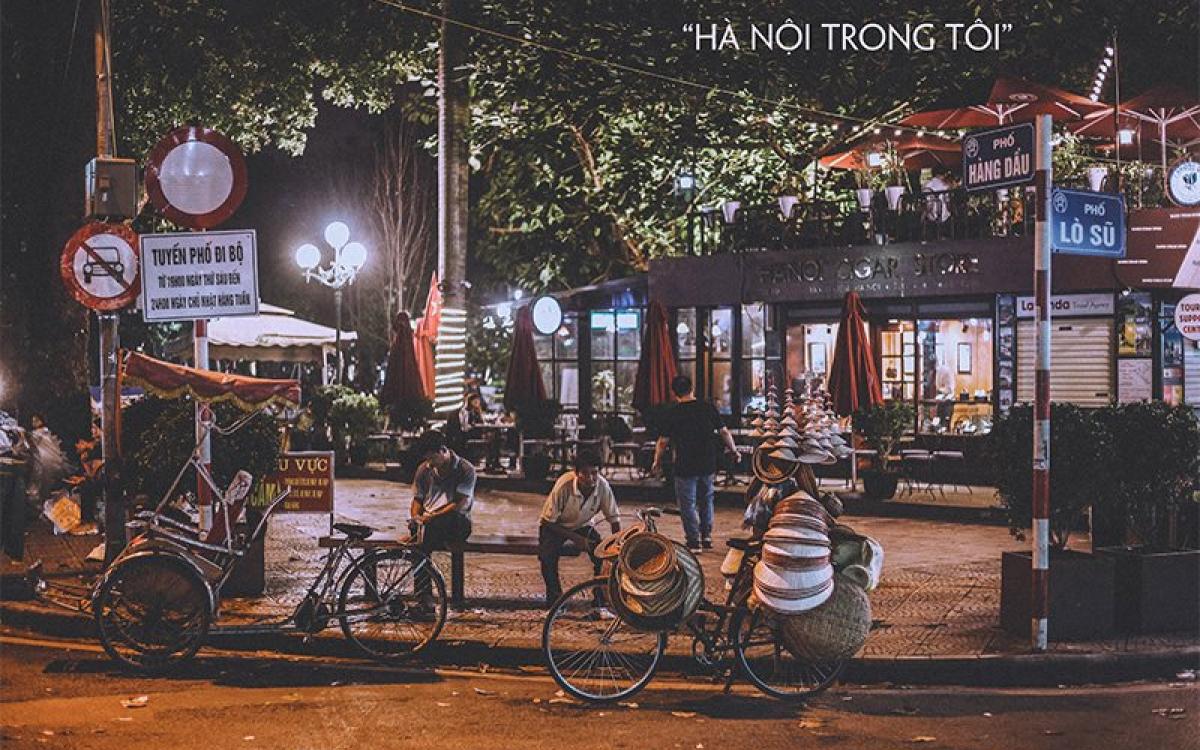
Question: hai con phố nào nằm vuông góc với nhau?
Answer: phố hàng dầu và phố lò sũ